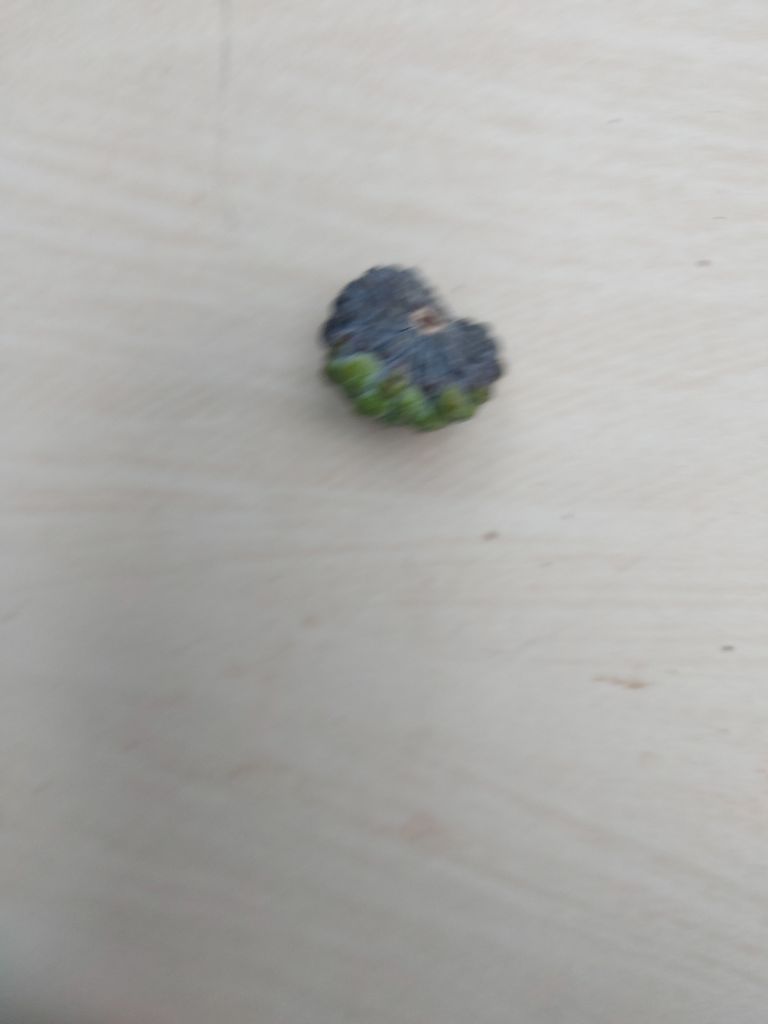
Disease label: Blank Canker